Exoplanet

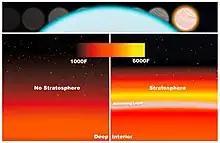
Artist's illustration of temperature inversion in exoplanet's atmosphere.

Atmospheres have been detected around several exoplanets. The first to be observed was HD 209458 b in 2001.